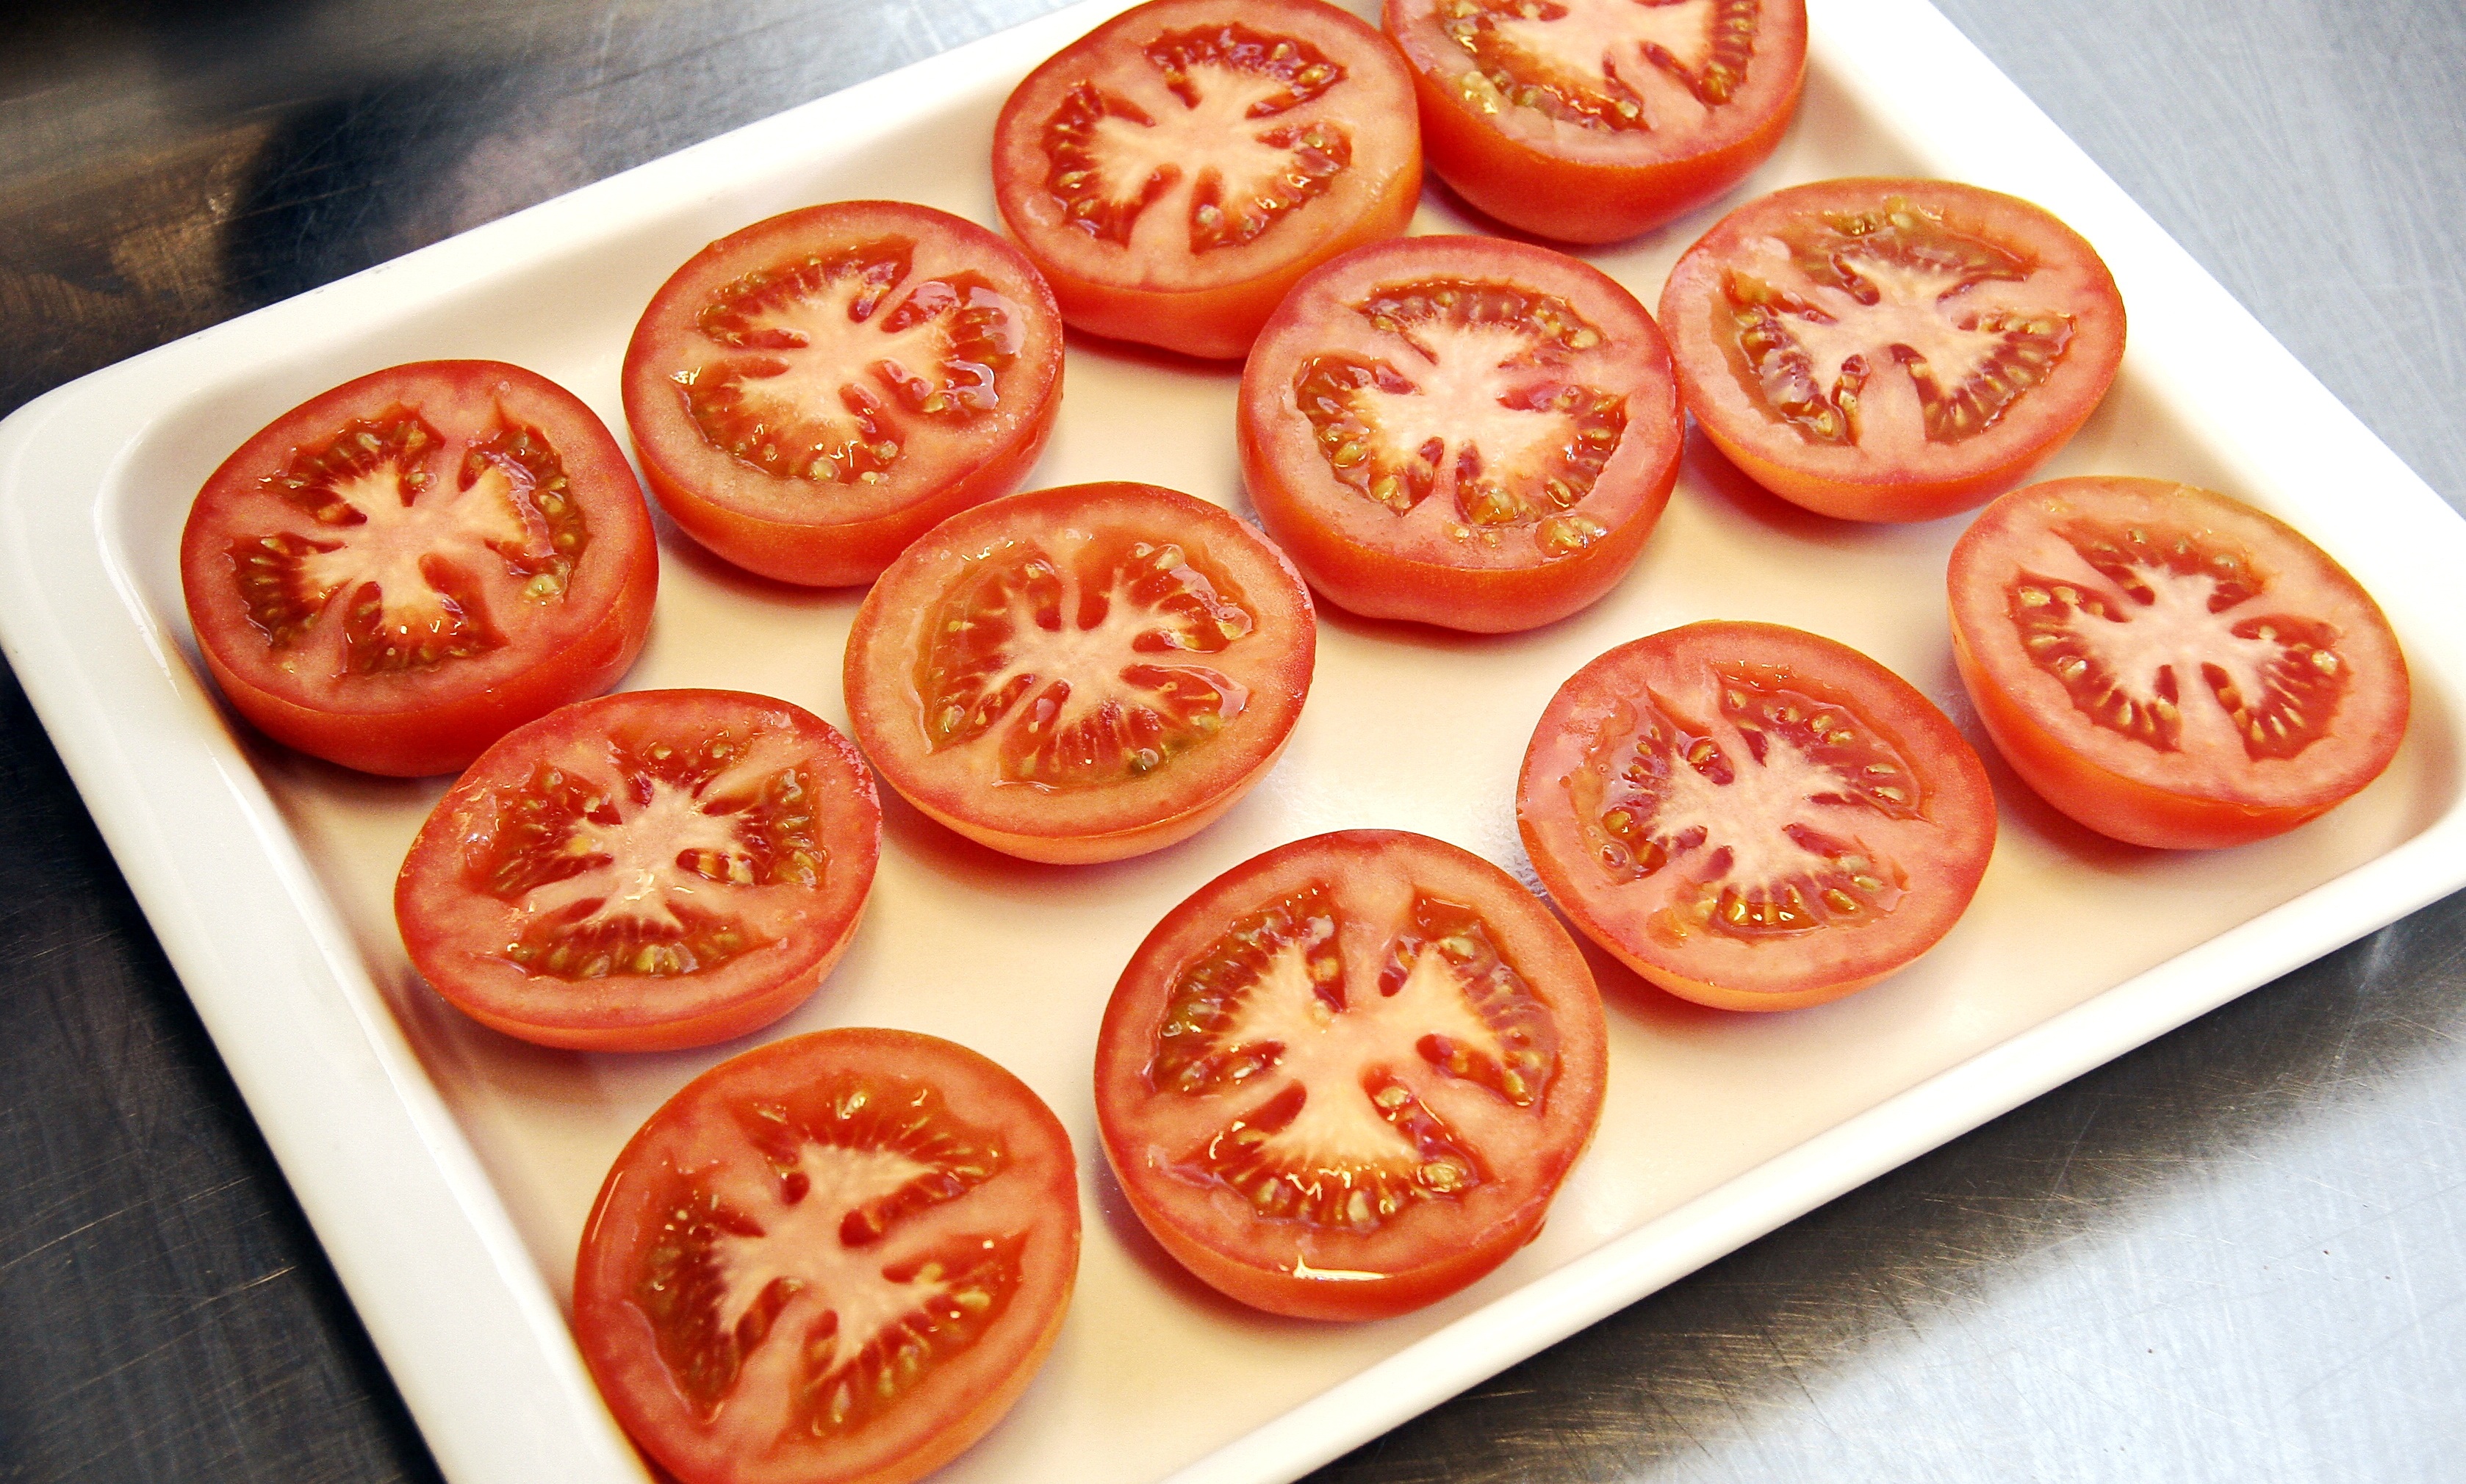
plant, fruit, dish, food, cooking, produce, vegetable, tomato, sprinkle, baked, garnish, dining, tomatoes, oven, taste, flowering plant, provisioning, half tomatoes, land plant, potato and tomato genus